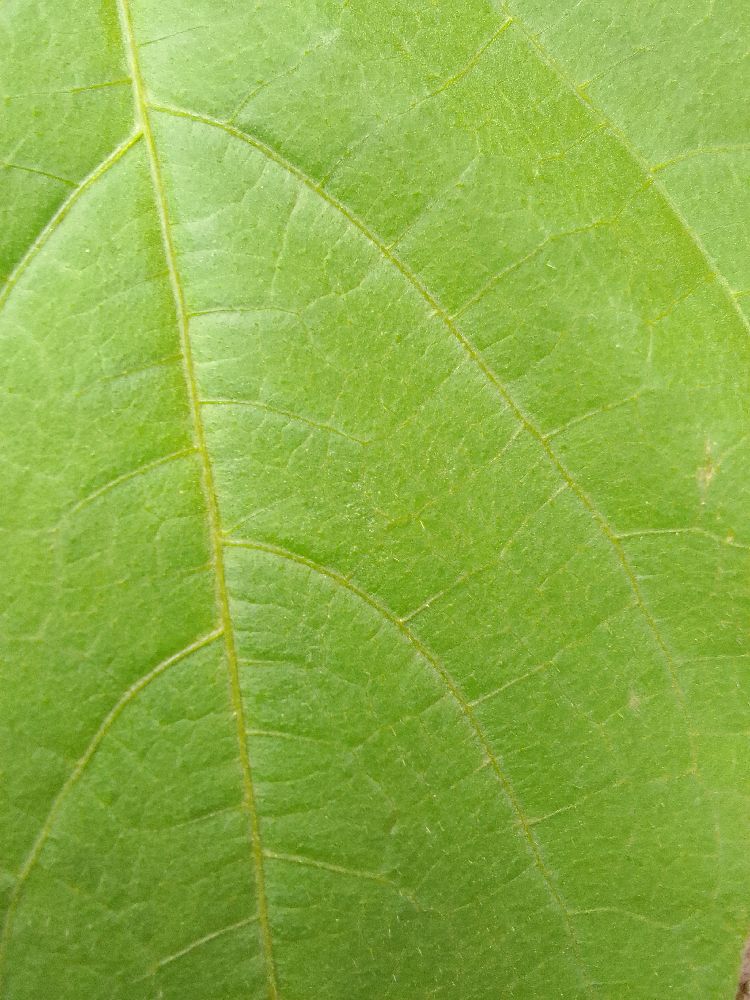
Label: healthy